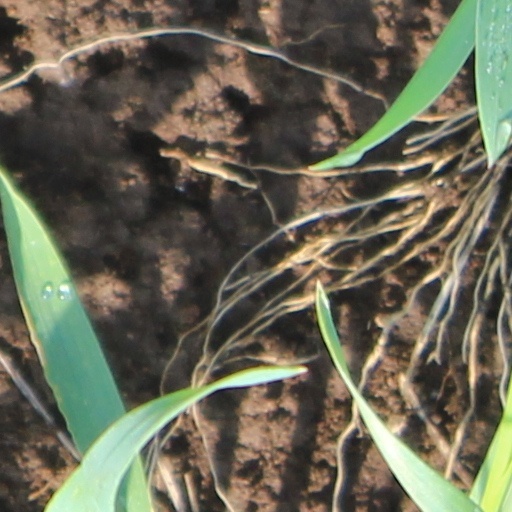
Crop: wheat